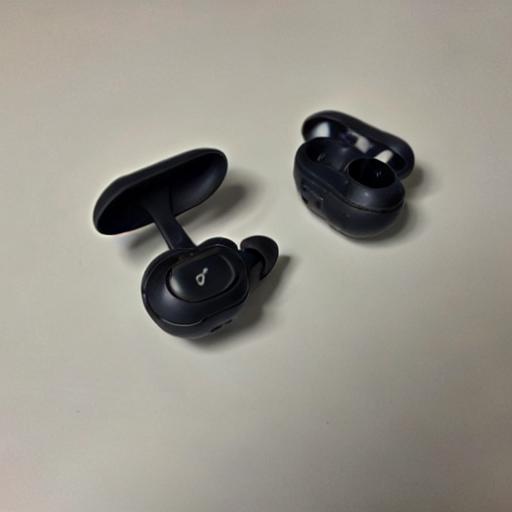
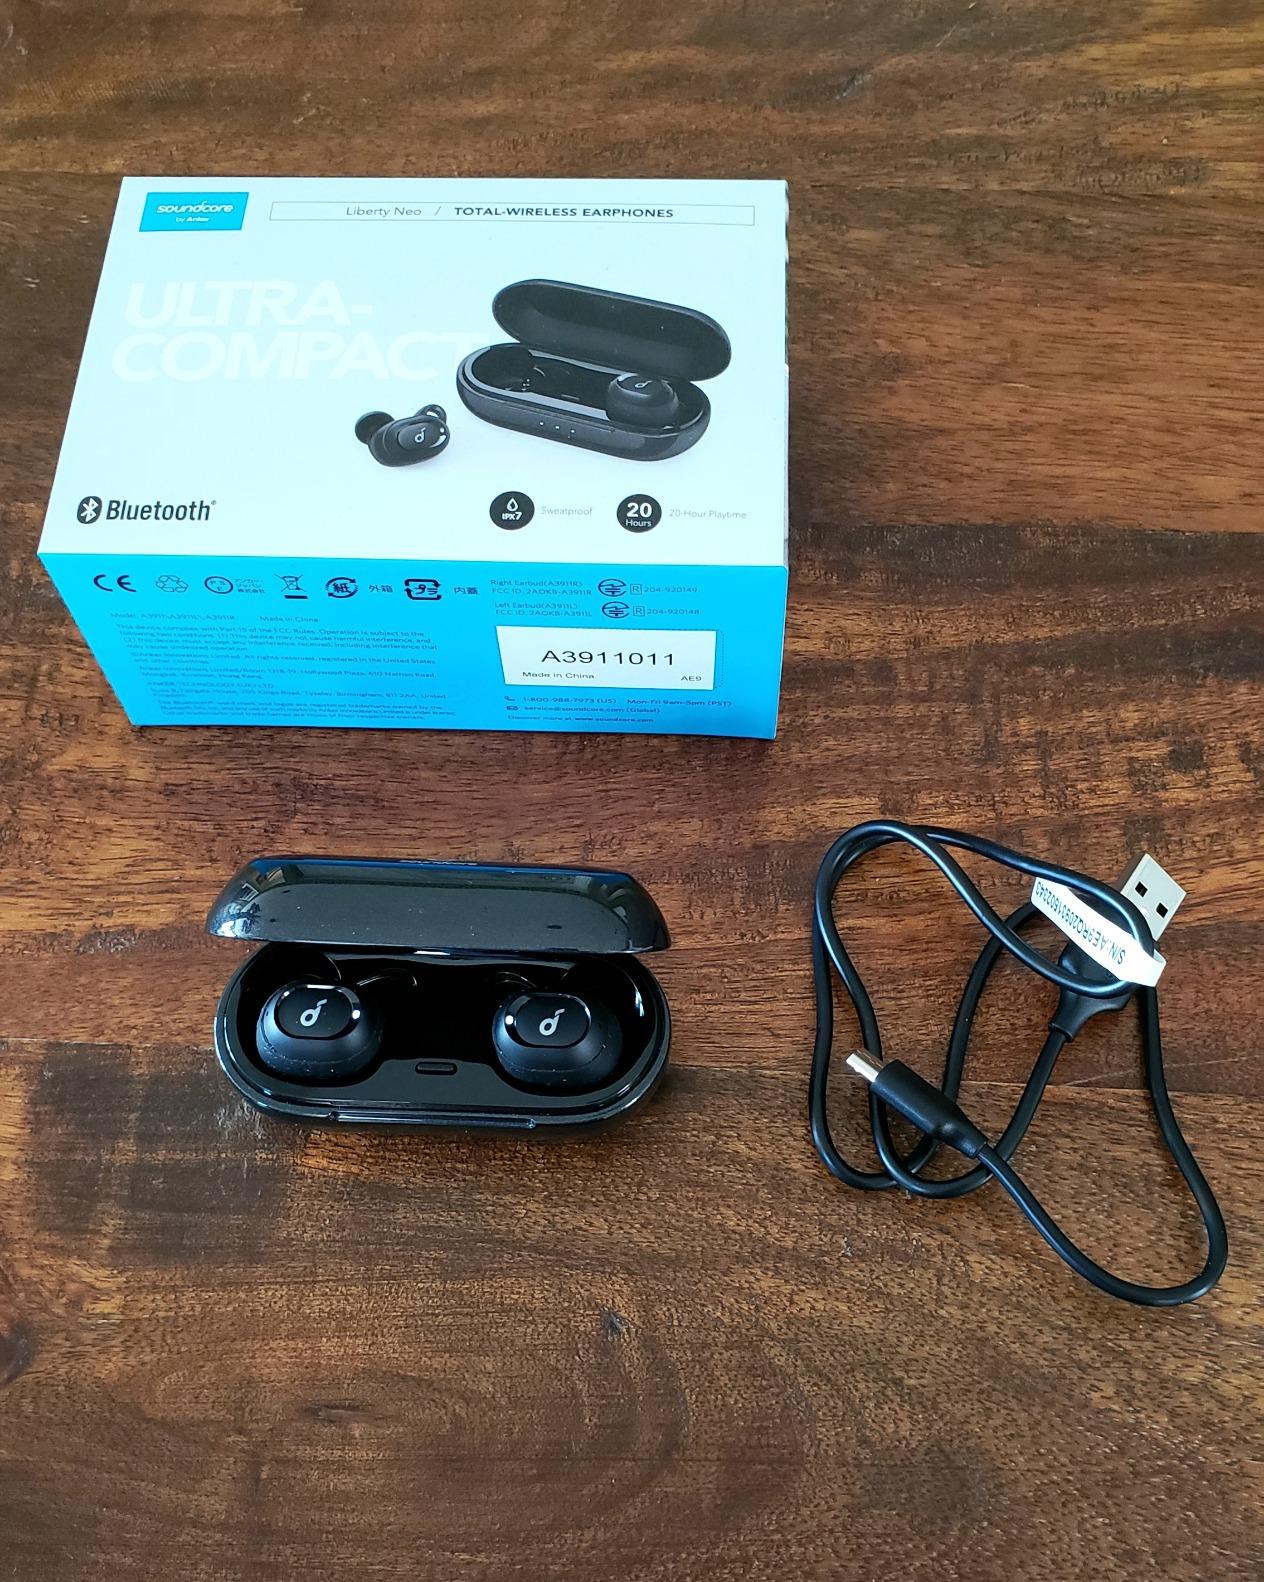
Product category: earbuds
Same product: no